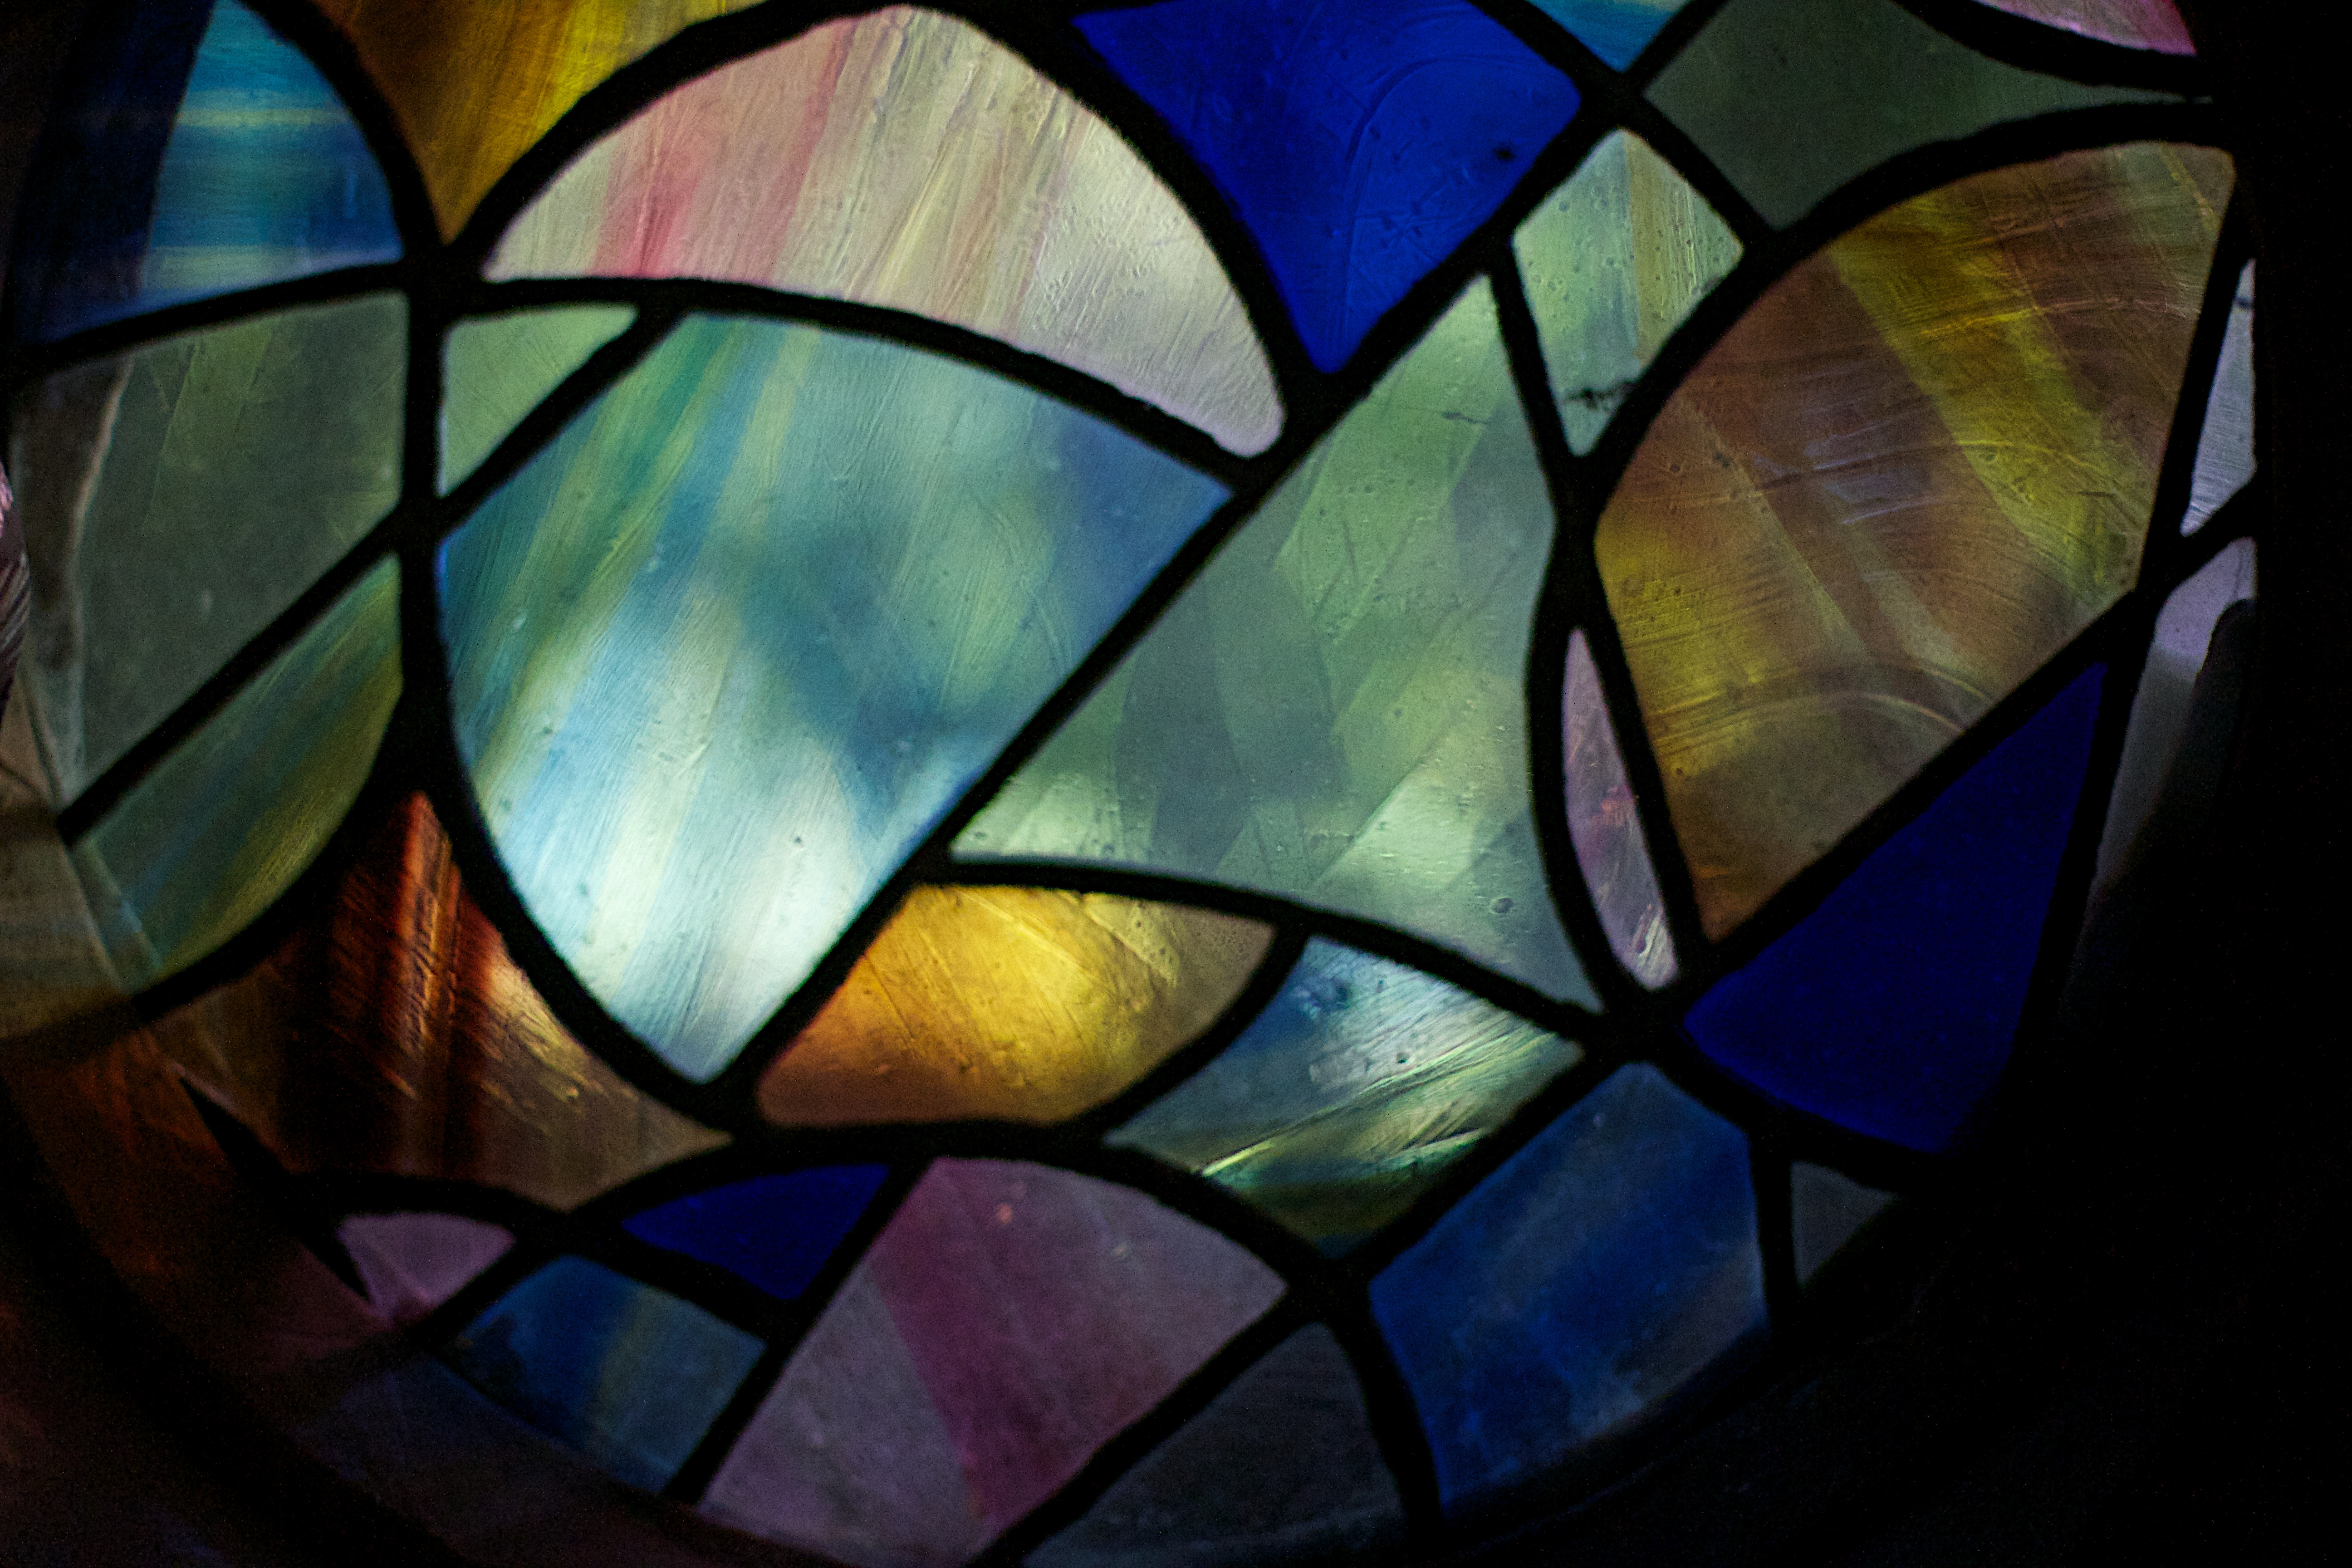
window, glass, color, material, stained glass, circle, cool image, symmetry, daylighting